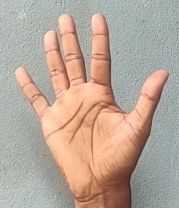
ASL sign: 5